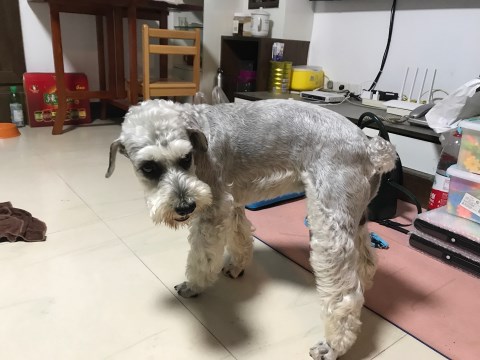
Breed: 2342-n000102-miniature_schnauzer